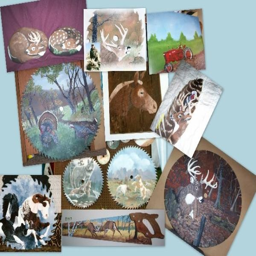
collage of some of my art work